The Friendly Giant

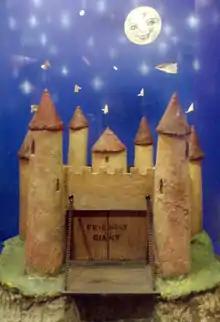
"The Friendly Giant"s model castle, used during the opening and closing sequence.

The short, 15-minute show was perhaps most famous for its opening sequence. Each episode would begin with the camera panning to the right over a detailed model of part of a village, farm, harbor, city, and some other places as Friendly could be heard narrating and observing the goings-on in the land below. The pan would continue until it stops at the Giant's great big boot on the left coming into view at the edge of the valley and Friendly would ask the viewers to "Look up ... waaaaay up!" and the Giant would thus invite everyone to come visit his castle, telling them that he will meet them there after letting the drawbridge down and opening the front doors. The traditional tune "Early One Morning" would then be heard being played on harp and recorder, while the camera slowly zoomed into a model of the Giant's castle, the drawbridge slowly dropped down, and the medieval inward-swinging double doors that say "Friendly Giant" opened wide in welcome as promised. Once inside, the Friendly Giant would put out three miniature chairs in front of the fireplace for his viewers beside his feet (with only his feet and hands visible), saying, "Here we are inside, here's one little chair for one of you, and a bigger chair for two more to curl up in, and for someone who likes to rock, a rocking chair in the middle." Then the camera would tilt up, as the Giant gave his iconic invitation to "Now, look up, waaaaaay up, and I'll call Rusty ... Rusty?" to which he would then summon his friend, Rusty the Rooster. Typically, Jerome the Giraffe would visit, poking his head in through a high window after being whistled for by Friendly. Rusty the Rooster, who lived in a book bag hanging on the wall by the window, would emerge and produce, from the bag, books to be read and other props, some seemingly larger than could fit in the bag.